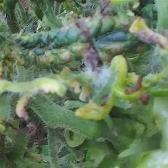
Crop: Tomato
Condition: virosis-d